The Superwife

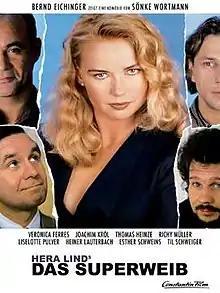

The Superwife (German: Das Superweib) is a 1996 German comedy film directed by Sönke Wortmann and starring Veronica Ferres, Joachim Król and Richy Müller. Veteran star Liselotte Pulver appears in a supporting role.